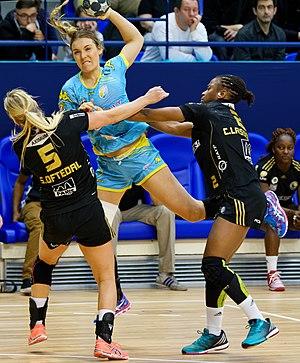
Rencontre de quart de finale retour des playoffs entre Issy Paris Hand et Toulon St Cyr. A Coubertin, le 7 mai 2017.
Sanne Chloe van Olphen, née le 13 mars 1989 à La Haye, est une joueuse internationale néerlandaise de handball, évoluant au poste d'arrière gauche.